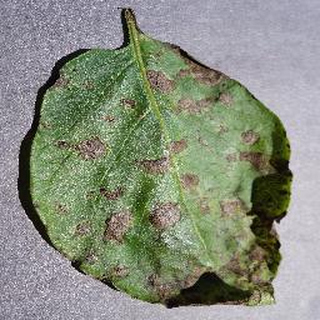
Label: potato_early_blight